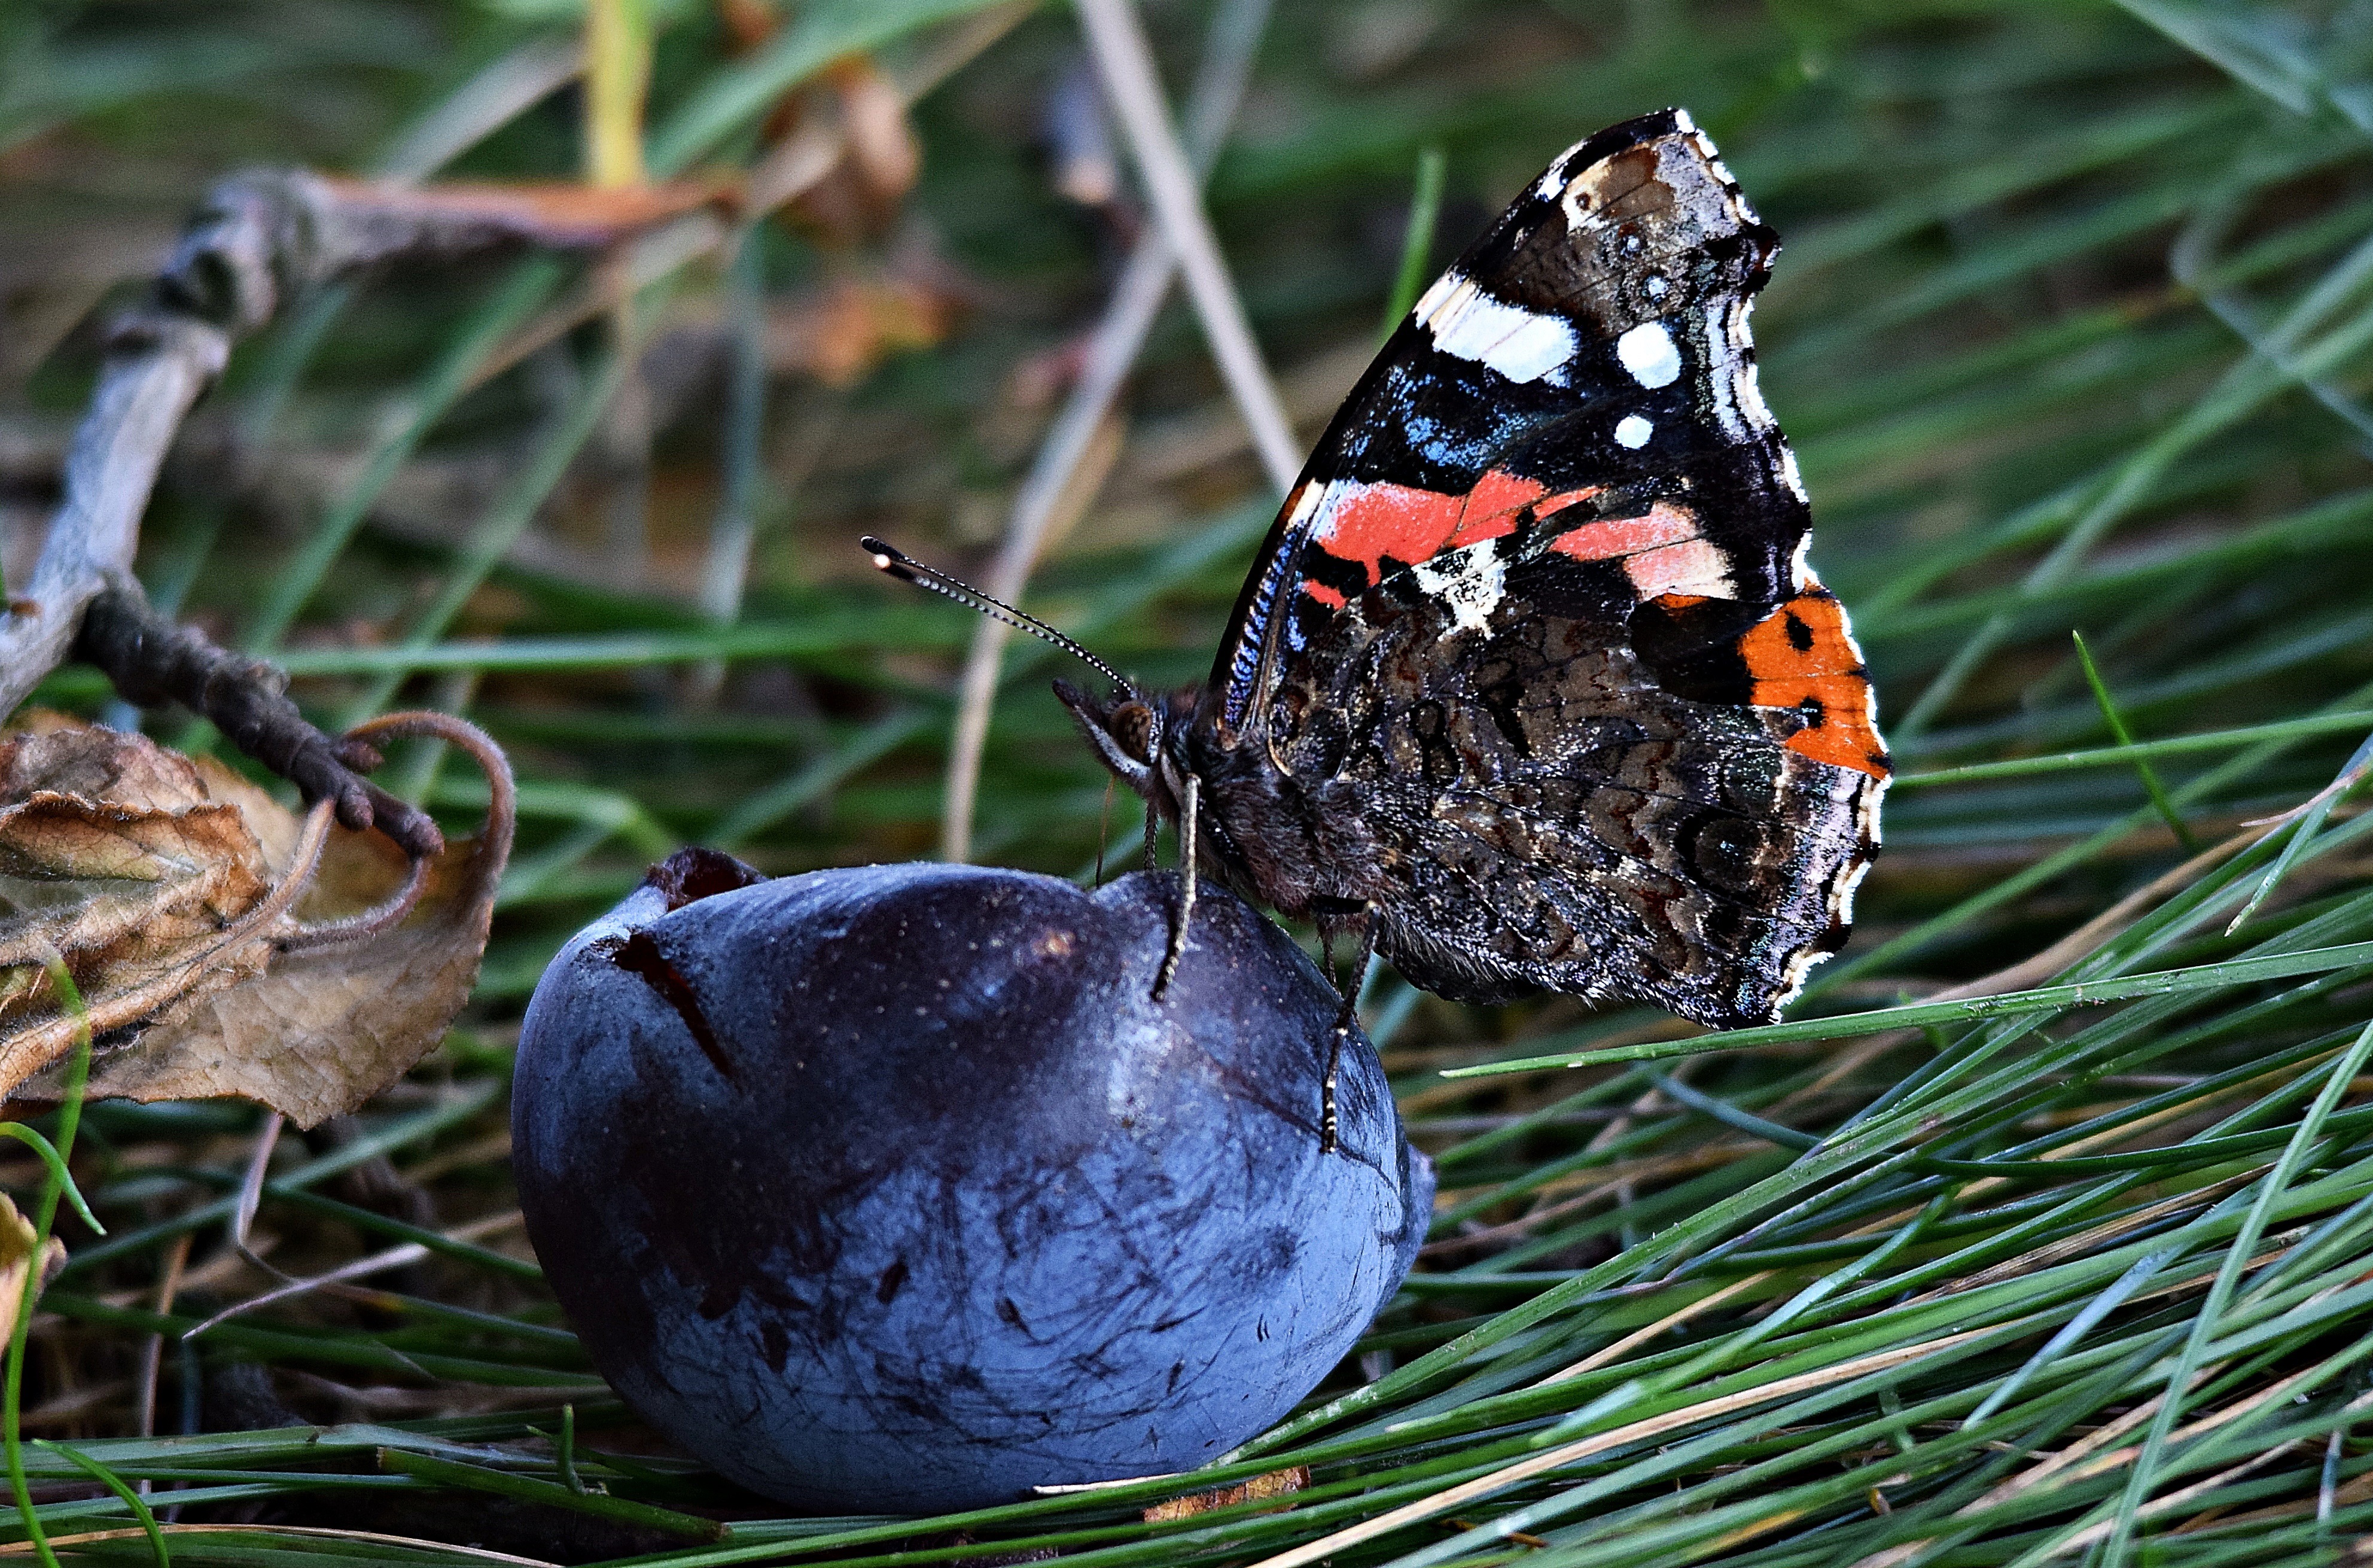
nature, grass, branch, bird, meadow, leaf, summer, wildlife, green, insect, butterfly, closeup, fauna, plum, the sun, macro photography, meadow grass, perching bird